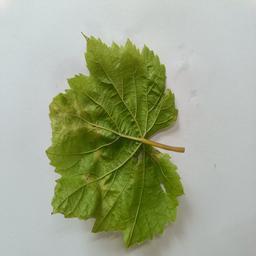
Label: Downy Mildew